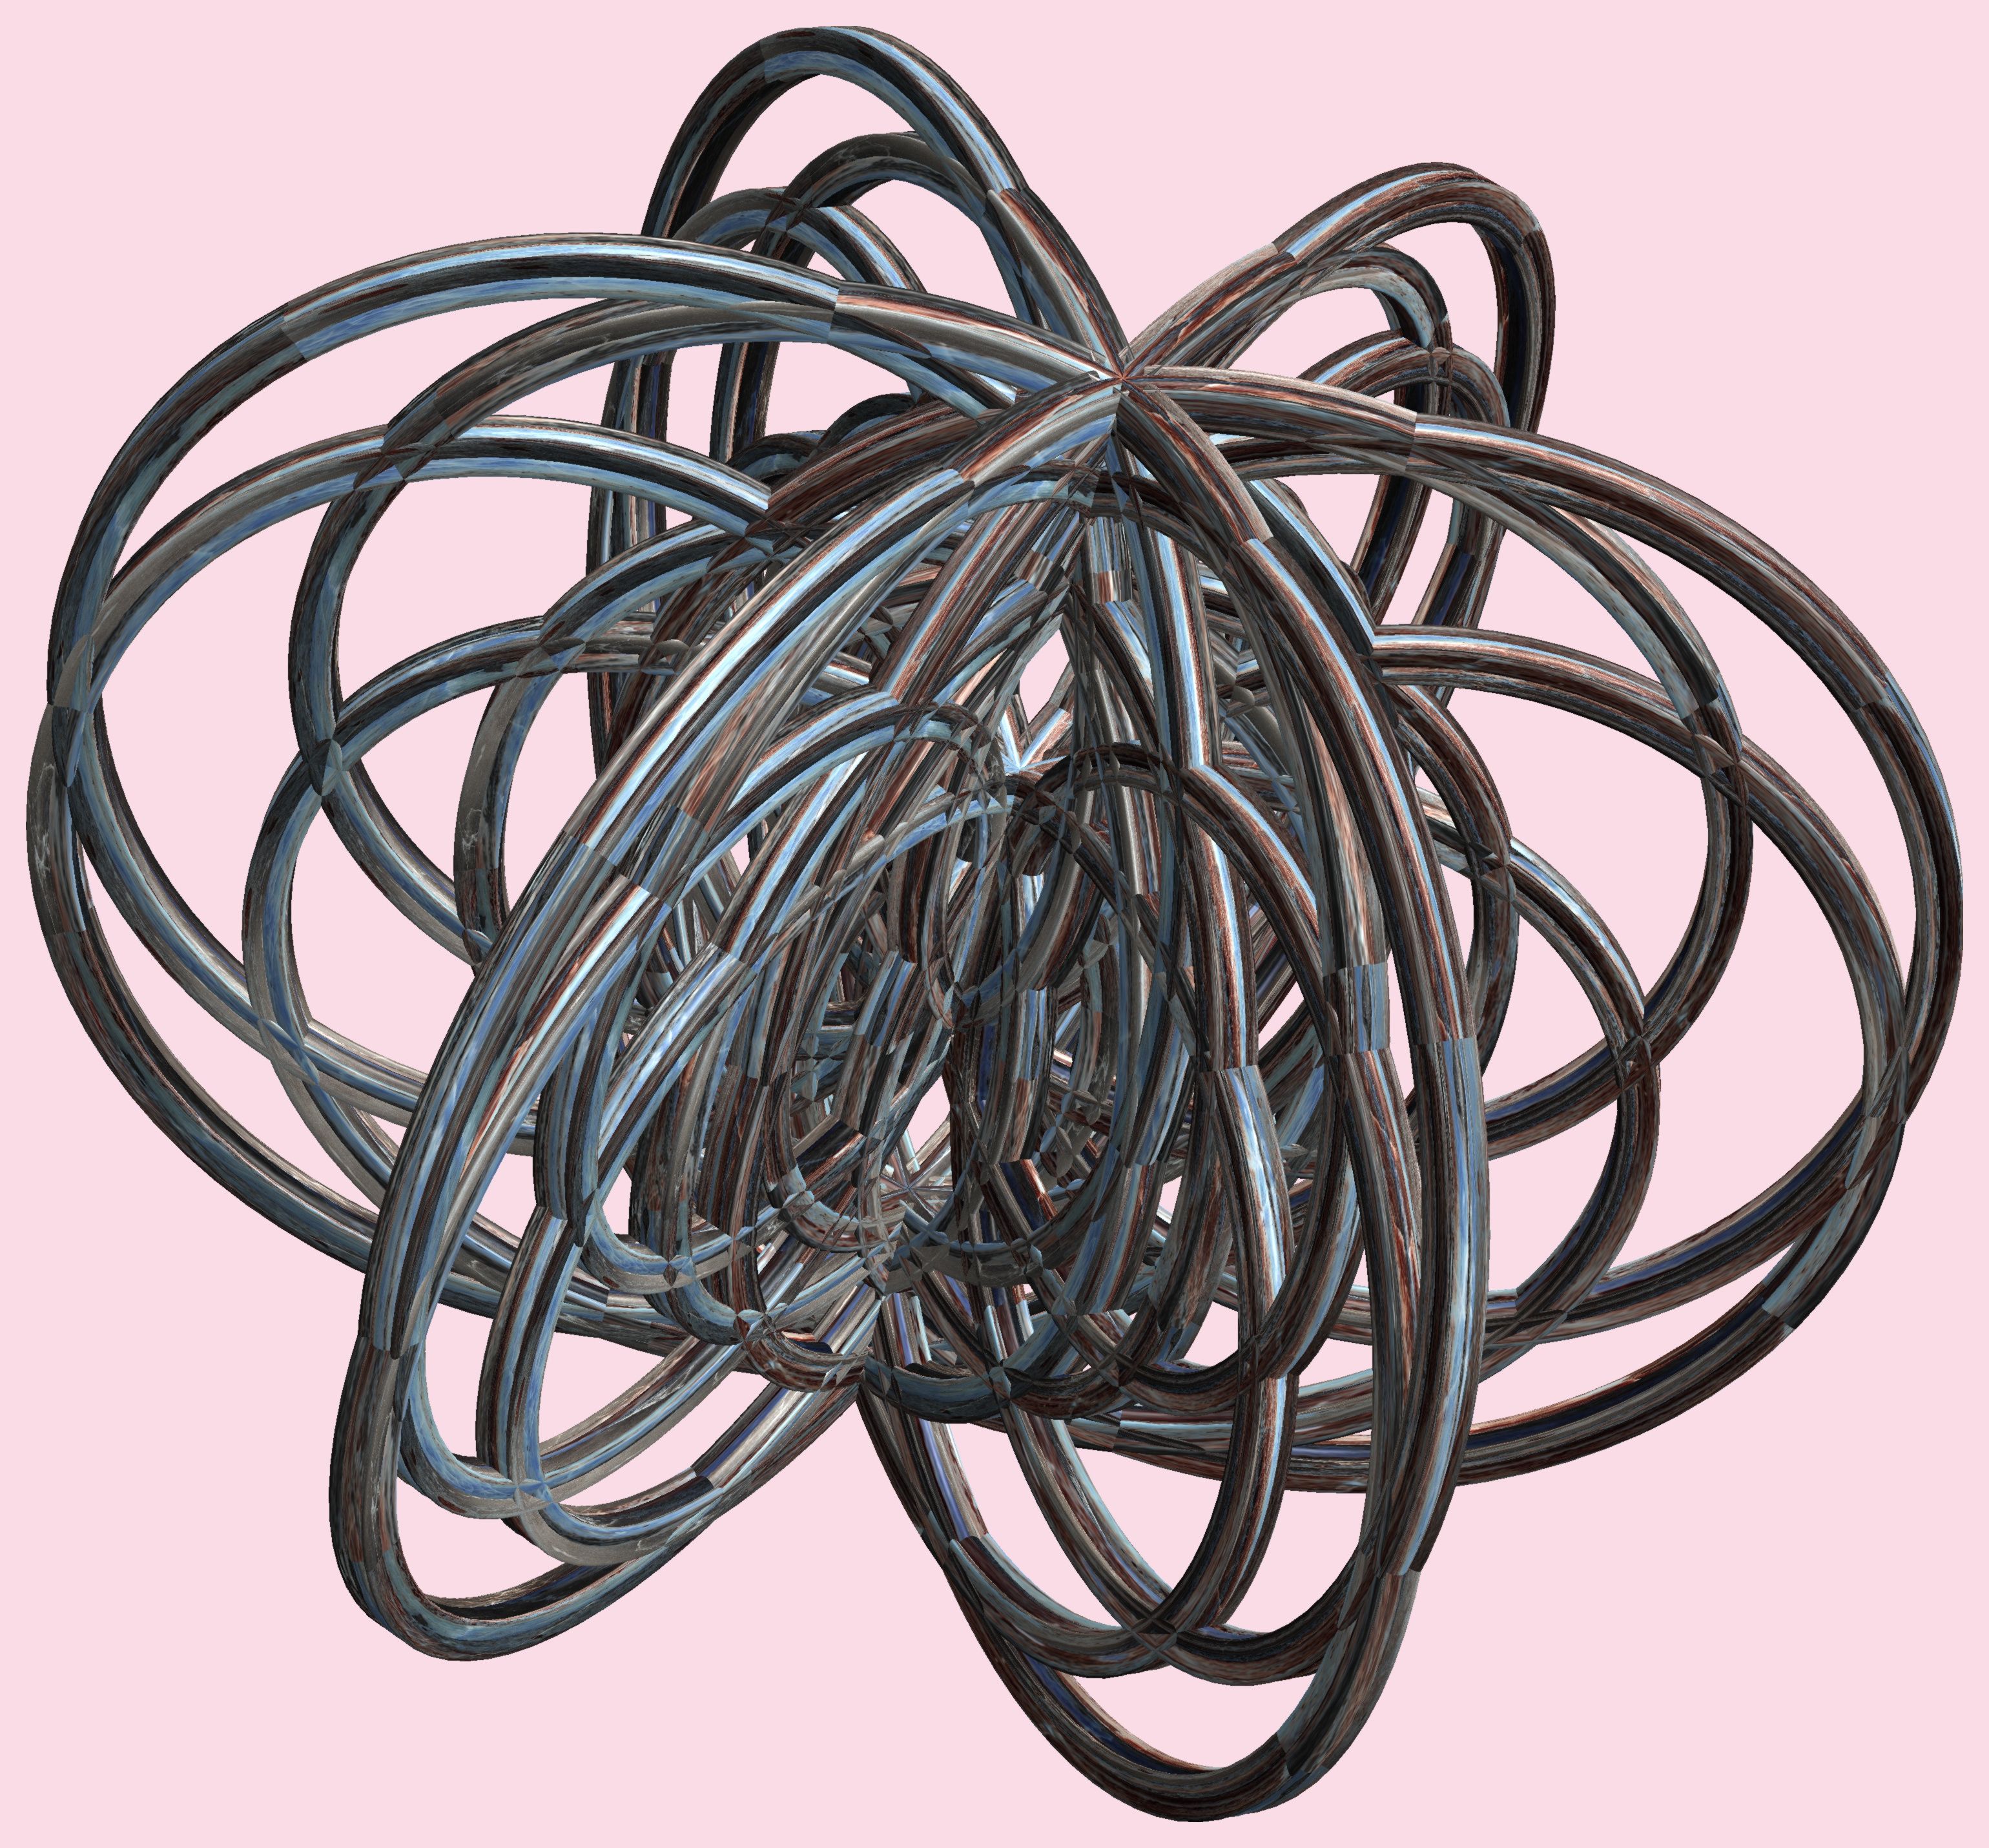
structure, wheel, texture, pattern, metal, rein, lighting, jewellery, figure, design, symmetry, light fixture, 3d, graphic, iron, torus, mathematica, cg, parametricplot3d, code, program, algorithm, abstruct, mapping, lissajous, bicycle wheel, fashion accessory